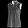
Label: T - shirt / top